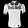
Label: T - shirt / top